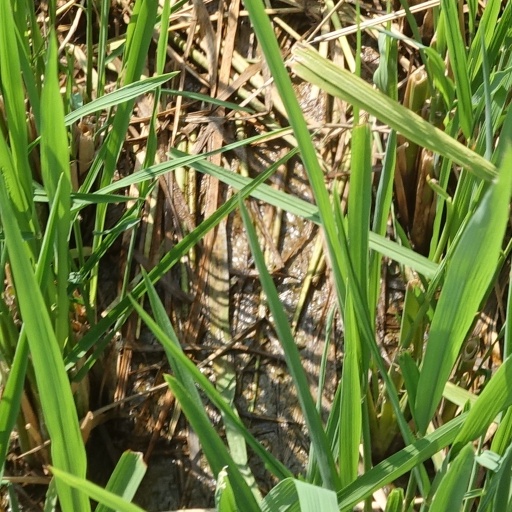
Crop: rice